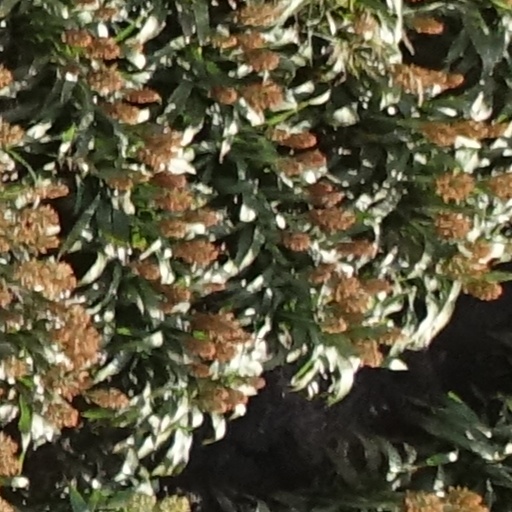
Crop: sorghum